Newquay Tretherras

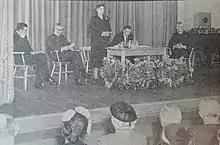
Florence Horsbrugh opening Newquay Tretherras School on 24 May 1954

In January 1954, Newquay provided a first for Cornwall. It was at this time that Tretherras County Secondary School was opened. This became the first of the new secondary schools to be built in Cornwall and was used as a pattern on which many others were soon to be built. The new school would cost £120,000 to build and became Cornwall's first Secondary modern school to be built after the war.